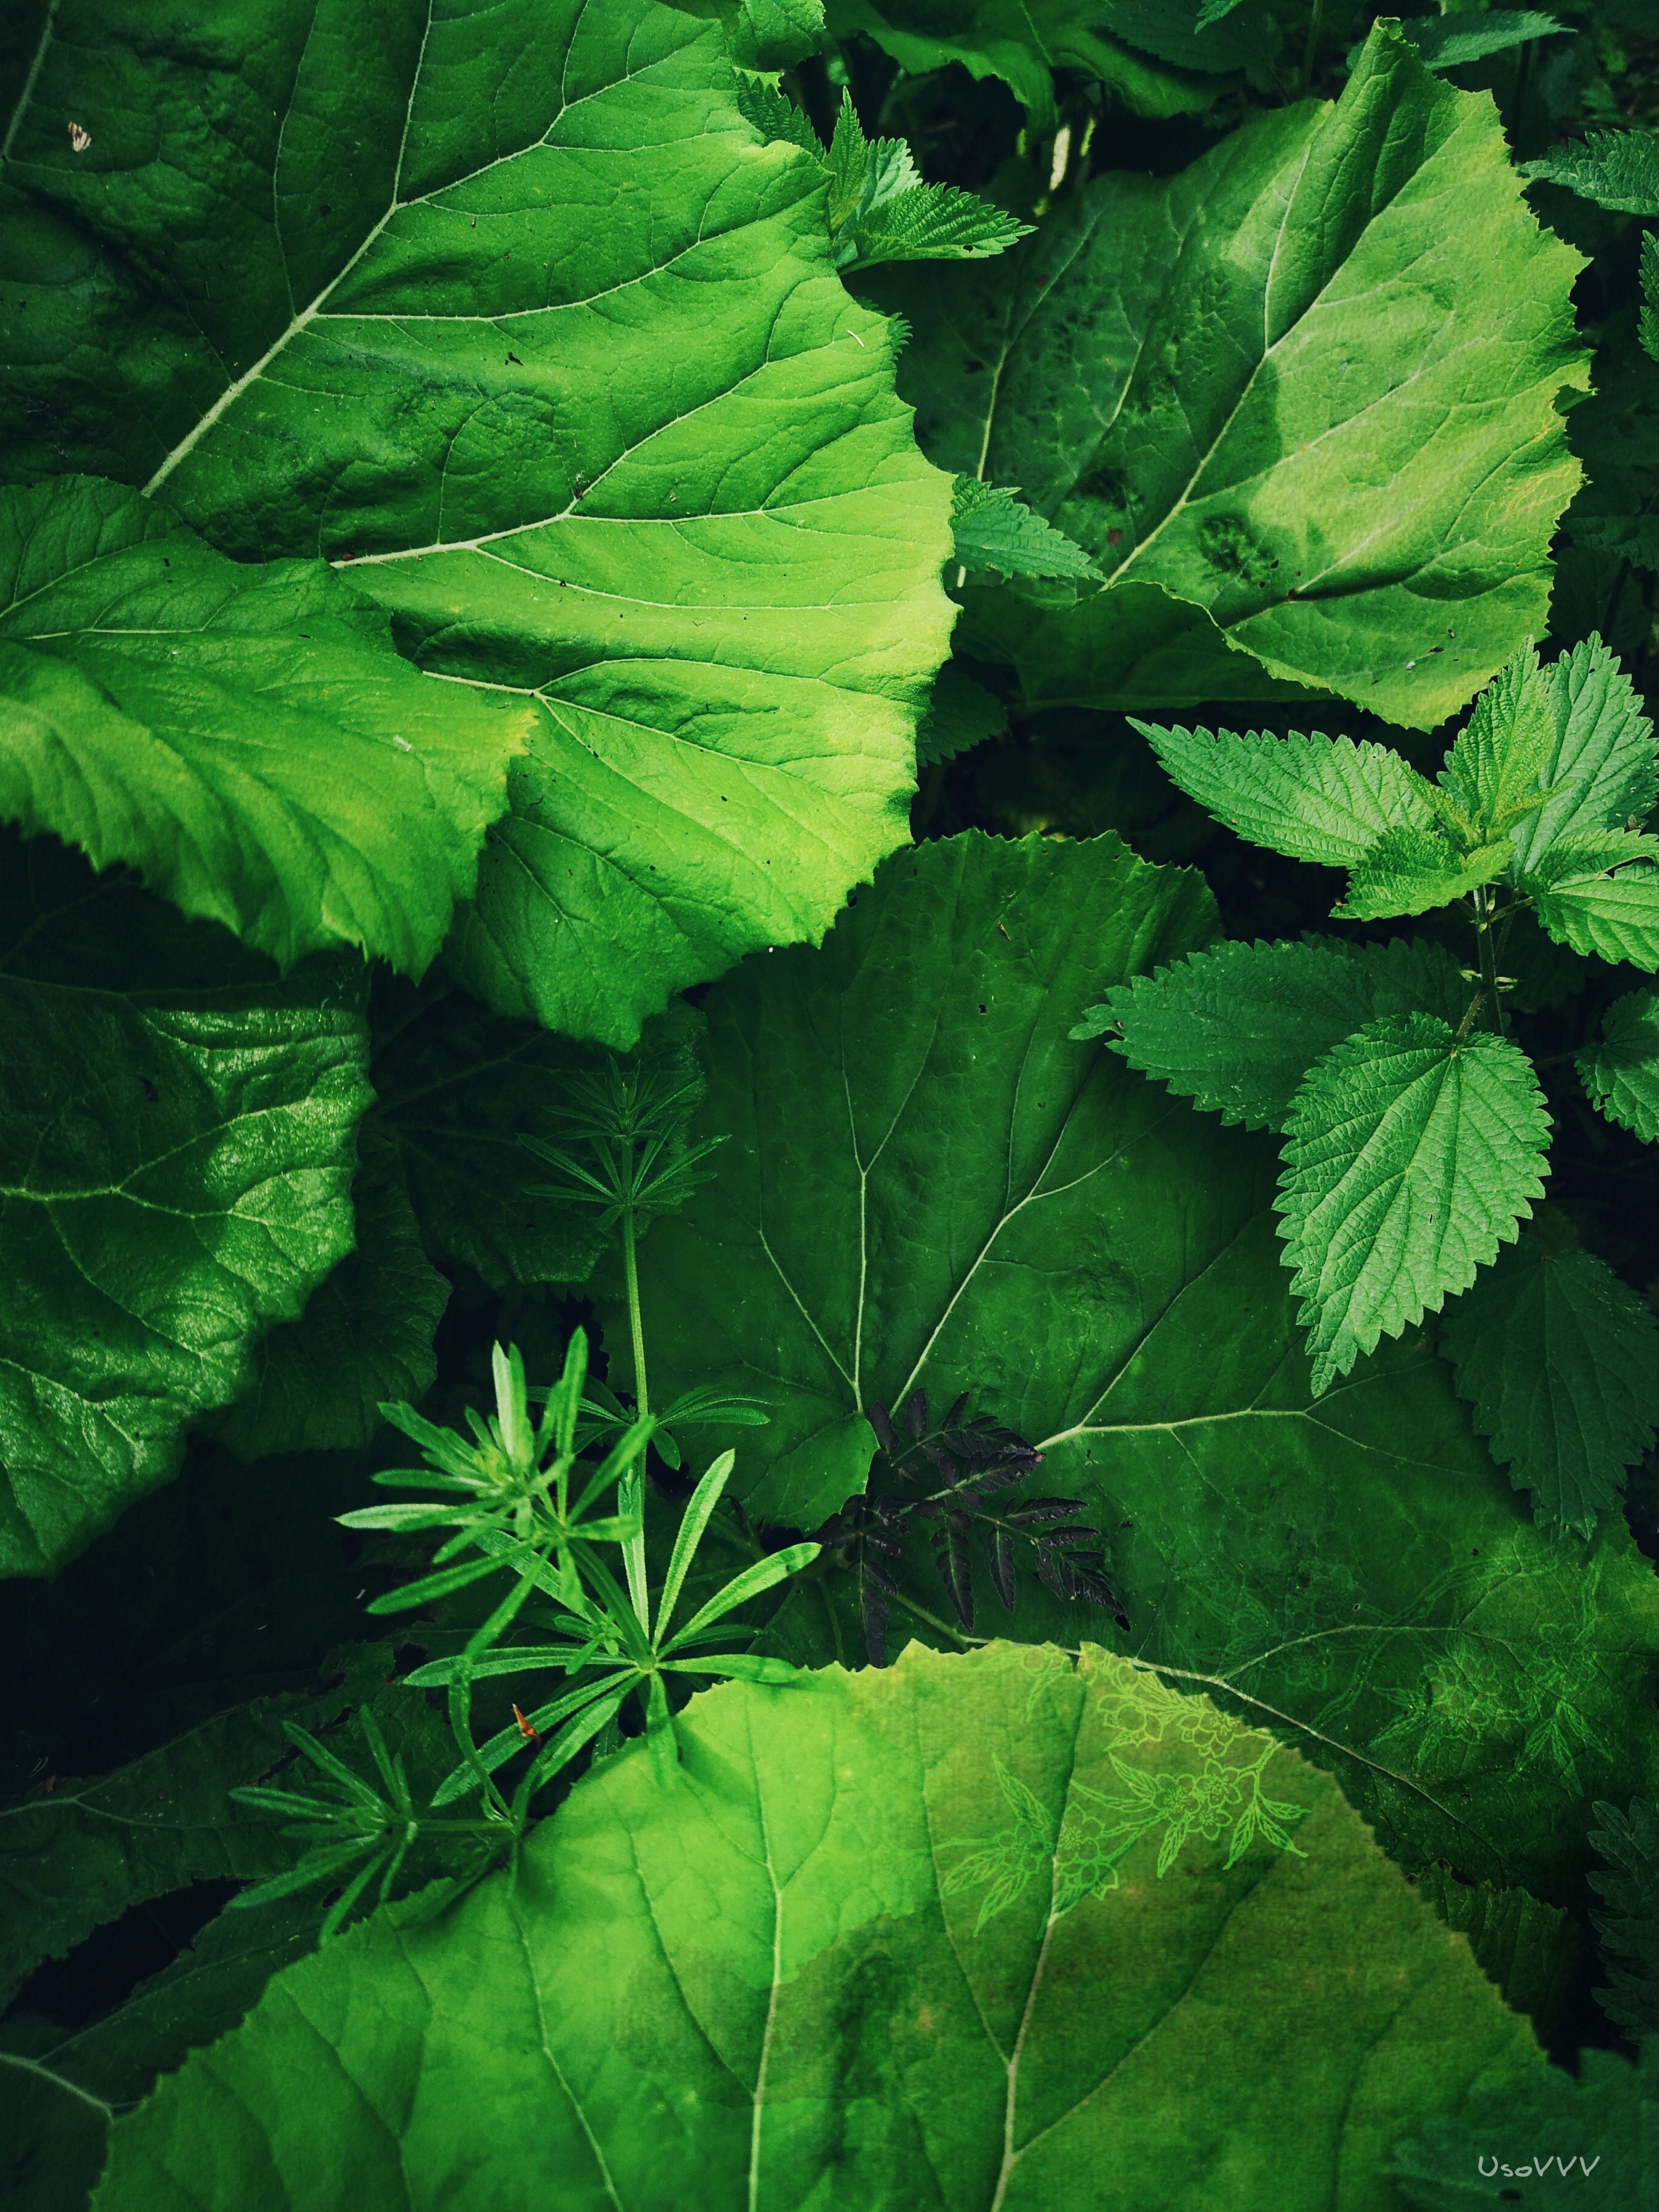
grass, green, leaves, leaf, vegetation, plant, herb, vascular plant, urtica, annual plant, plant stem